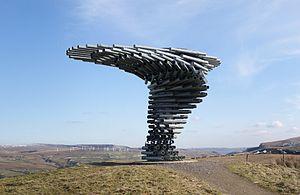
Une sculpture sonore est une sculpture dont l'un des buts est de produire du son. Il s'agit d'une forme d'art sonore se rapprochant de l'instrument de musique, à ceci près qu'une sculpture sonore n'est généralement pas destinée à être manipulée par un musicien, mais produisant des sons de façon indépendante.
Burnley est une ville du Lancashire, en Angleterre, située à une trentaine de kilomètres de Manchester. Elle compte environ 75 000 habitants.